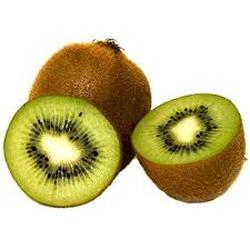
Label: Kiwi